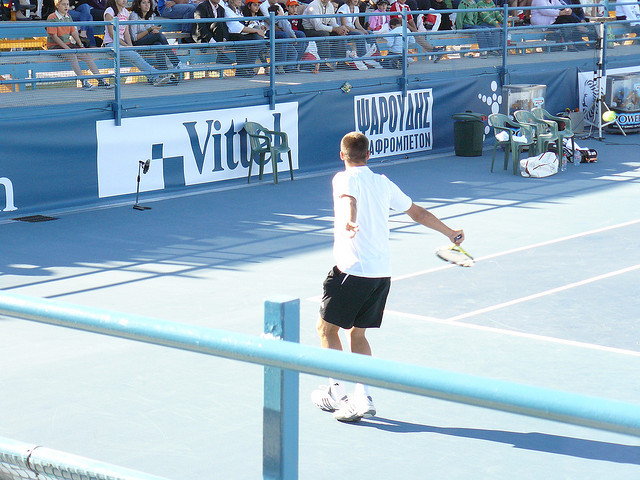
vận động viên tennis đang cầm vợt đứng ngoài biên giao bóng